South Khorasan province

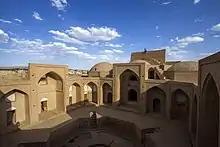
Ferdows Religious School in Ferdows

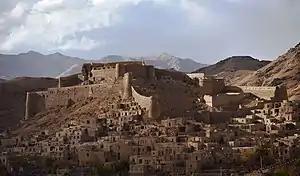
Furg Citadel in Furg, Darmian

South Khorasan has many historic and natural attractions, but besides these, South Khorasan encompasses various religious buildings and places of pilgrimage as well.